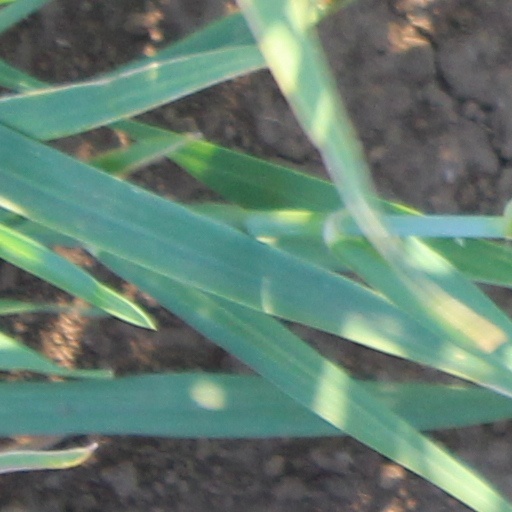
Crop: wheat